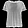
Label: T - shirt / top